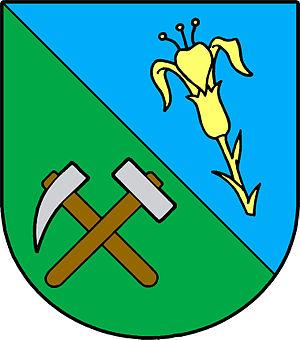
Ražice est une commune du district de Písek, dans la région de Bohême-du-Sud, en République tchèque. Sa population s'élevait à 375 habitants en 2017.